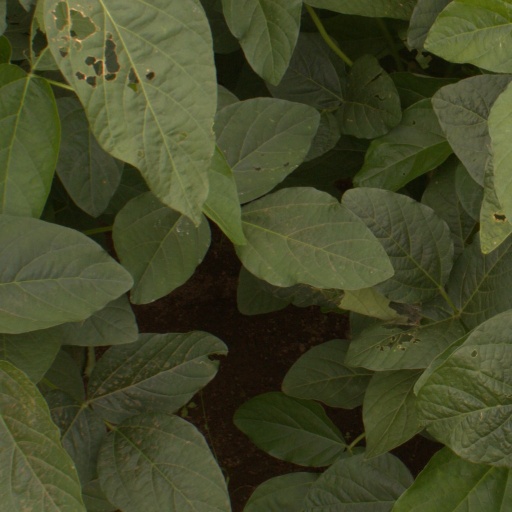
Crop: soybean